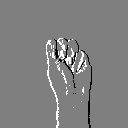
ASL letter: m